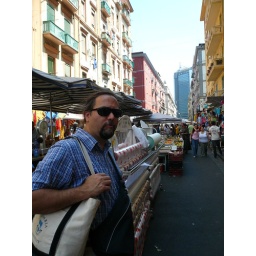
Jeff in the outdoor market near the train station.